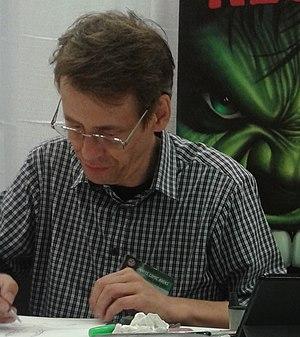
Ma photo de Dale Keown à Montréal, Québec, Canada au comiccon de Montréal 2018.